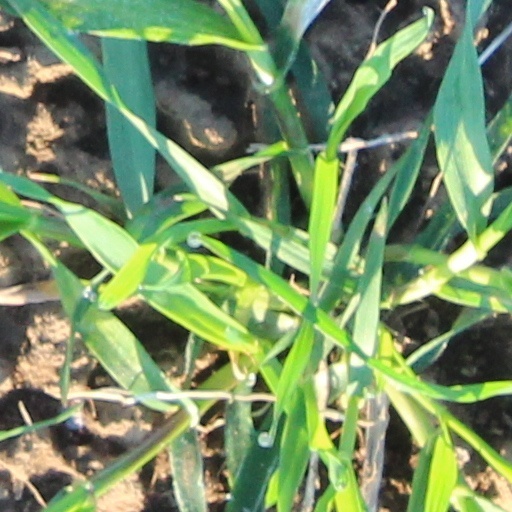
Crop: wheat